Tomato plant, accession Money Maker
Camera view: tilt-top (135 deg); turntable rotation: 270 degrees
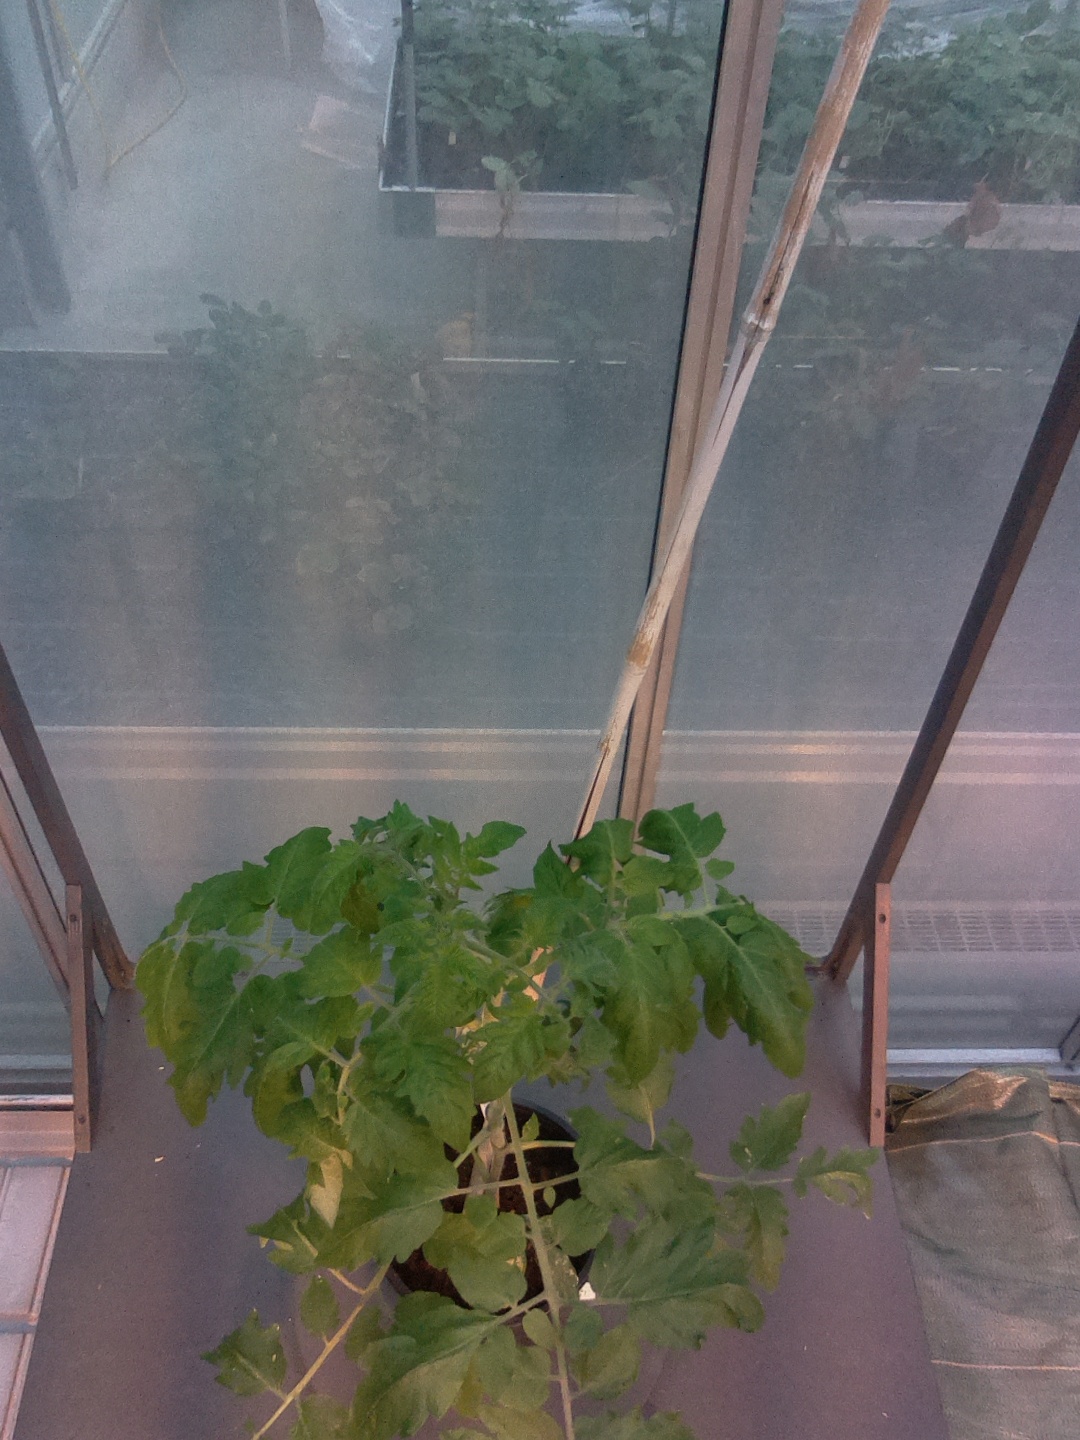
BBCH growth stage 53: 3 inflorescences visible